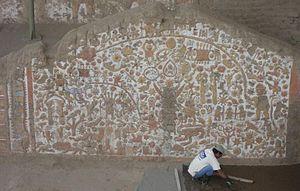
La Huaca de la Luna est une construction en adobe située au nord du Pérou, dans le département de la Libertad, à environ 5 km au sud de Trujillo. Cet édifice ayant la forme d'une pyramide à degrés fut construit par les Moches qui en firent le plus important lieu de culte de leur royaume.